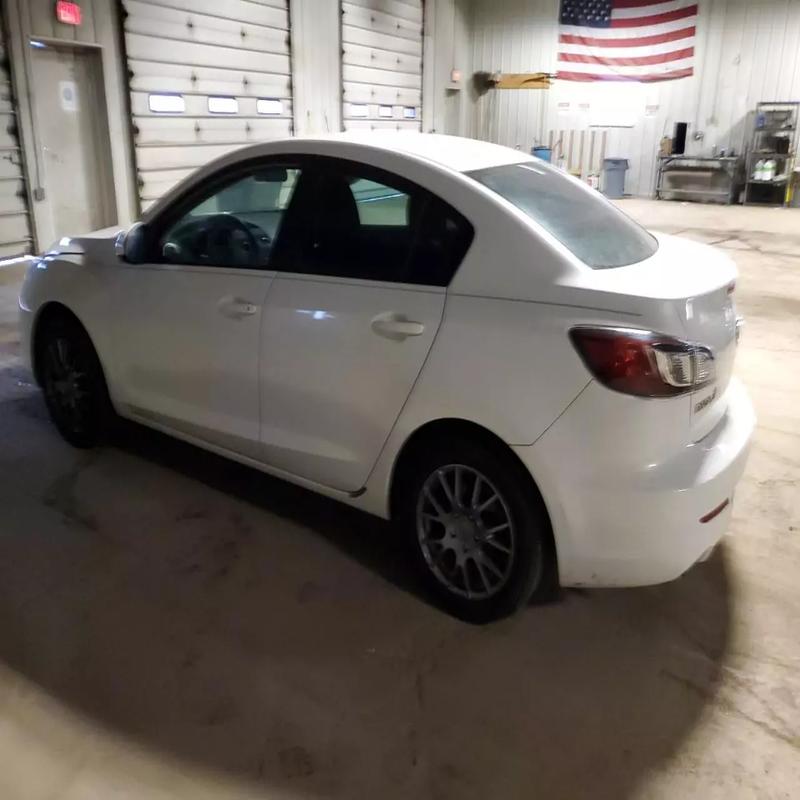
Aucun dommage détecté.
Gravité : aucun